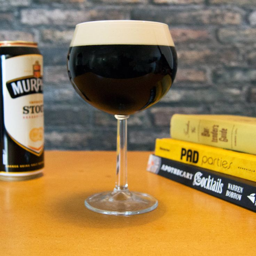
who knew you could serve dark beer in a wine glass !